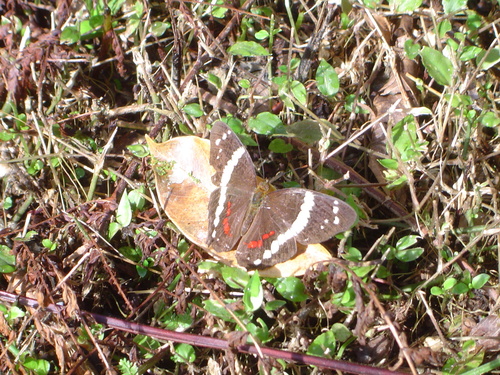
Scientific name: Anartia fatima
Common name: Banded peacock
Family: Nymphalidae
Order: Lepidoptera
Pollinator type: Primary pollinator
Habitat: Open areas and gardens
Geographic range: South America
Conservation status: Least Concern